Duncorn Hill

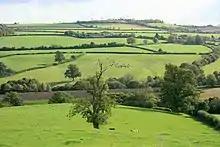
The northern slopes of Duncorn Hill, as seen from SE of Wilmington

The hill's bedrock is limestone of the Great Oolite Group with deposits of fuller's earth containing fossil shellfish. This is typically covered with a free draining soil layer of , mostly brown or greyish brown but with some yellow patches.